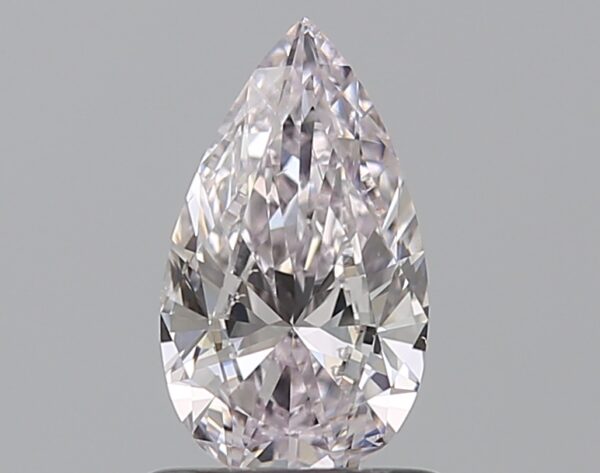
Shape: pear
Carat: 0.7
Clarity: SI1
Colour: FANCY
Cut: EX
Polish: EX
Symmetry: VG
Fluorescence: N
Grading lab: GIA
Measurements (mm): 8.51 x 4.9 x 2.81